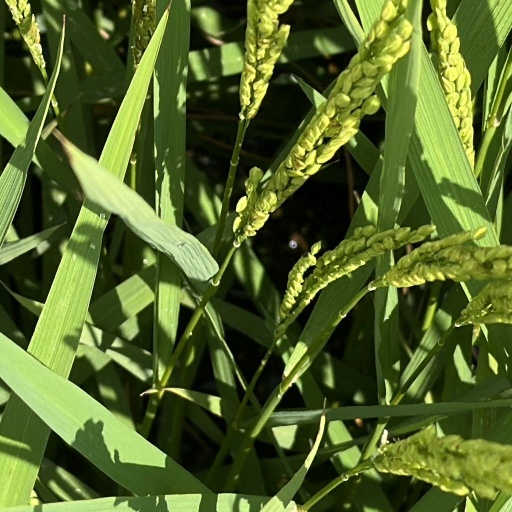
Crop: rice